Castle of Zamora

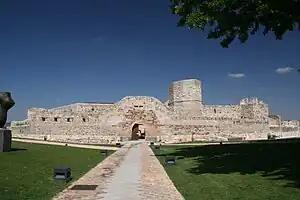
Castle of Zamora

The Castle of Zamora is a Middle Ages fortress in Zamora, Spain. It stands northwest of the city's Cathedral.